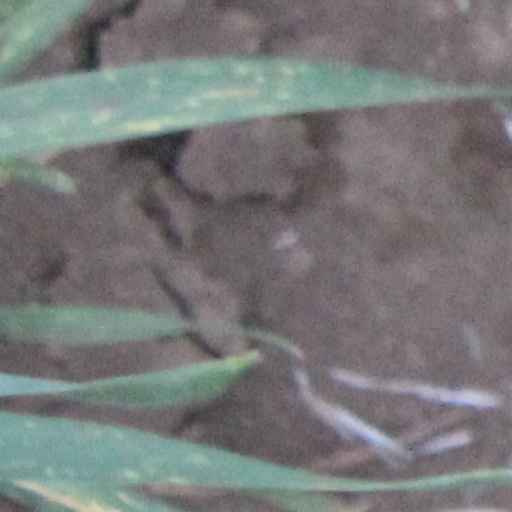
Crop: wheat